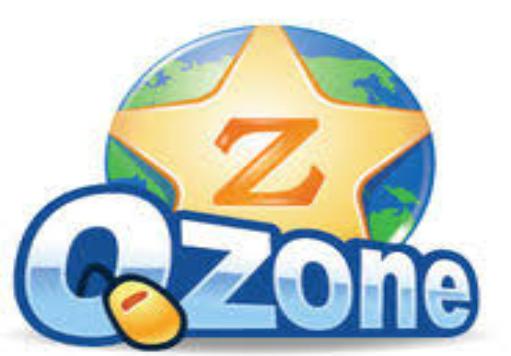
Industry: Leisure